Aéroport Charles de Gaulle 2 TGV station

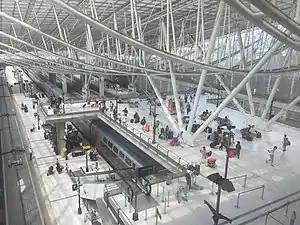
Interior of the station

Aéroport Charles de Gaulle 2 TGV station is a major passenger railway station in Tremblay-en-France, France. It is directly beneath terminal two of Paris Charles de Gaulle Airport (between the C/D and E/F concourses) and is operated by the SNCF. The station was opened in November 1994 by President François Mitterrand. It connects the airport to Paris and to various other cities in France, as well as to Belgium and the Netherlands.